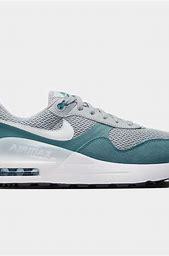
Brand: Nike
Model: Air Max Systm